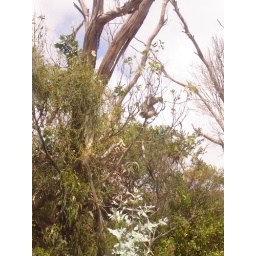
Little Koala in the trees along the road